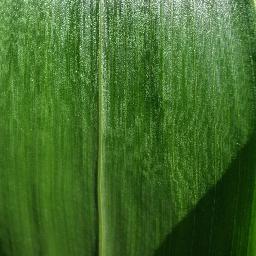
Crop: corn
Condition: (maize)_healthy